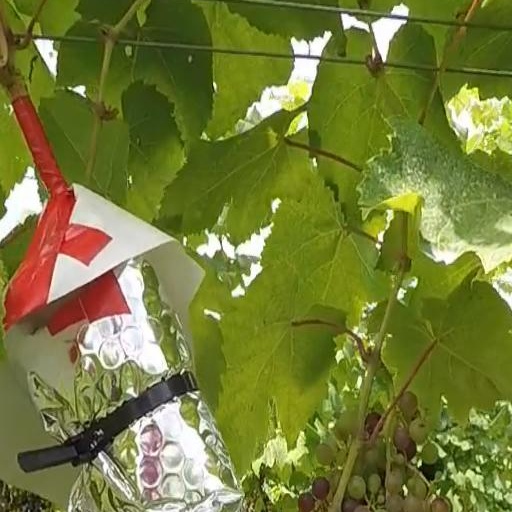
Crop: grape